Hadley cell

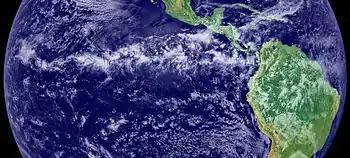
The heating of air along the thermal equator causes it to rise, generating a low-pressure area that pulls in air from the north and south, causing the convergence of winds near the equator known as the Intertropical Convergence Zone.

The trade winds in the low latitudes of both Earth's Northern and Southern hemispheres converge air towards the equator, due to a belt of low atmospheric pressure exhibiting abundant storms and heavy rainfall known as the Intertropical Convergence Zone (ITCZ). This equatorward movement of air near the Earth's surface constitutes the lower branch of the Hadley cell. The position of the ITCZ is influenced by the warmth of sea surface temperatures (SST) near the equator and the strength of cross-equatorial pressure gradients. In general, the ITCZ is located near the equator or is offset towards the summer hemisphere where the warmest SSTs are located. On an annual average, the rising branch of the Hadley circulation is slightly offset towards the Northern Hemisphere, away from the equator. Due to the Coriolis force, the trade winds deflect opposite the direction of Earth's rotation, blowing partially westward rather than directly equatorward in both hemispheres. The lower branch accrues moisture resulting from evaporation across Earth's tropical oceans. A warmer environment and converging winds force the moistened air to ascend near the equator, resulting in the rising branch of the Hadley cell. The upward motion is further enhanced by the release of latent heat as the uplift of moist air results in an equatorial band of condensation and precipitation. The Hadley circulation's upward branch largely occurs in thunderstorms occupying only around one percent of the surface area of the tropics. The transport of heat in the Hadley circulation's ascending branch is accomplished most efficiently by hot towers—cumulonimbus clouds bearing strong updrafts that do not mix in drier air commonly found in the middle troposphere and thus allow the movement of air from the highly moist tropical lower troposphere into the upper troposphere. Approximately 1,500–5,000 hot towers daily near the ITCZ region are required to sustain the vertical heat transport exhibited by the Hadley circulation.